Military beret

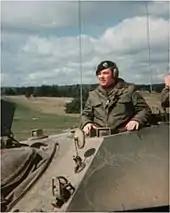
First Sergeant of the with black beret, 1989

The Finnish Defence Force uses berets with cap badges for the Army, Navy and the Air Force. The berets are worn in "clean" garrison duties such as roll calls and with the walking-out uniform, but not with the battle dress. Until the mid-1990s, the beret was reserved for troops with special status, such as the armoured troops, coastal jägers and the airborne jägers, but is nowadays used by all units. In winter, berets are replaced by winter headgear.